Comfort cab

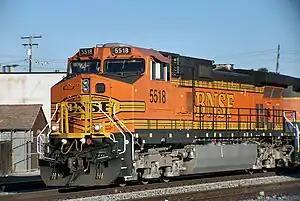
A BNSF GE Dash 9-44CW, a modern comfort cab locomotive

A comfort cab is a design found on most modern North American diesel locomotives, and some export models. The broad nose occupies the entire width of the locomotive, and typically has an access door on the front of the nose.